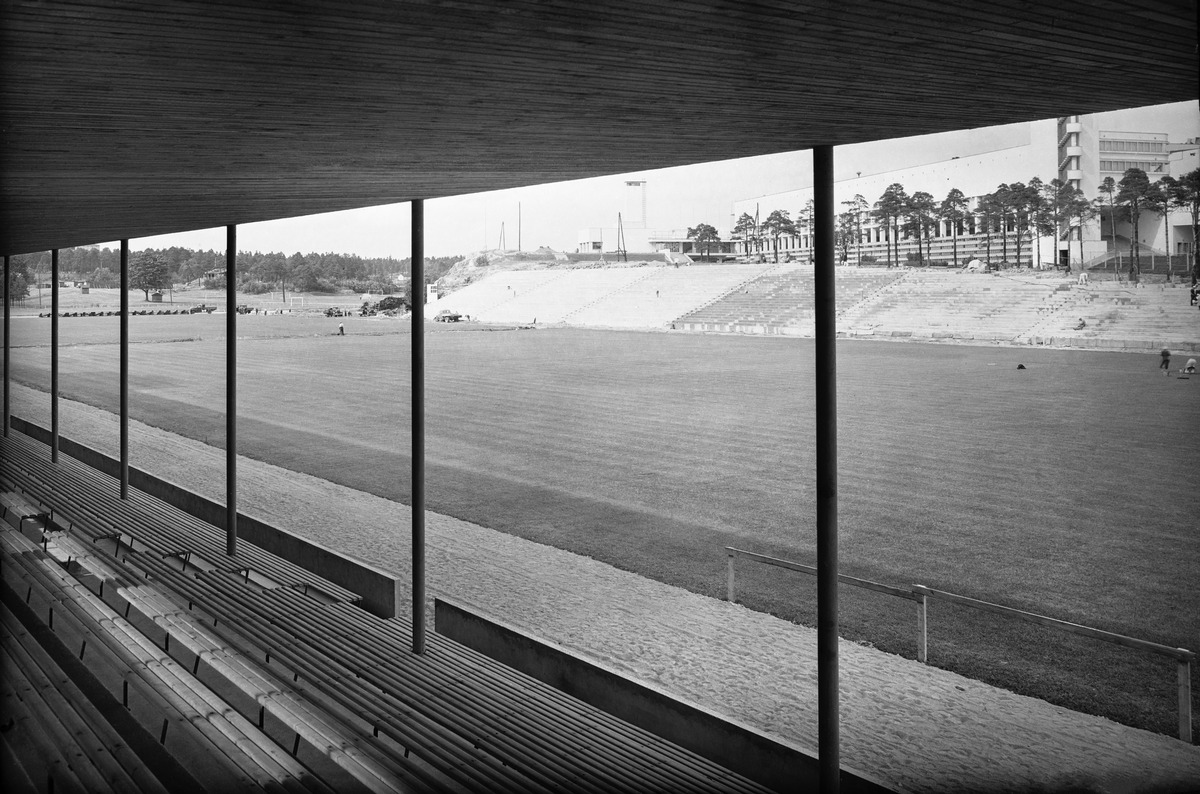
Töölön pallokenttä
Tölö bollplan; Helsinki Ball Field
sisällön kuvaus: Töölön pallokenttä ennen kentän vihkiäisiä Helsingissä heinäkuussa 1940. content description: Töölö ball field before its inauguration in Helsinki July 1940. innehållsbeskrivning: Tölö bollplan före dess invigning i Helsingfors juli 1940.
Kuvaaja: Sundström, Hugo, kuvaaja
Vuosi: 1940
Paikka: Suomi, Uusimaa, Helsinki
Aiheet: HBL; liikuntapaikat; urheilupaikat; pallokentät; sports grounds and physical exercise facilities; playing fields; sports; architecture; buildings; sports sites; ball fields; idrottsplatser; bollplaner; sport; arkitektur; byggnader; bollplan